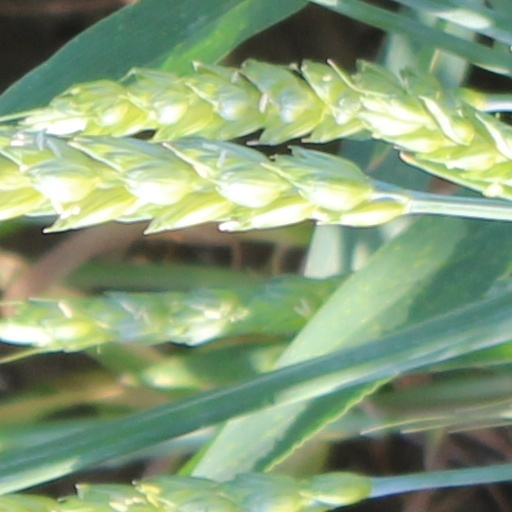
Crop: wheat